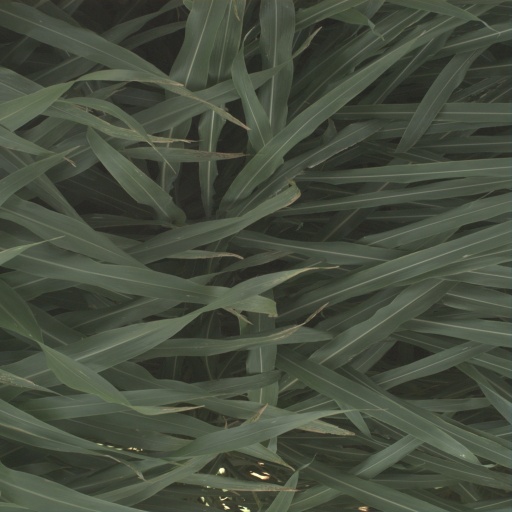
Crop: sorghum